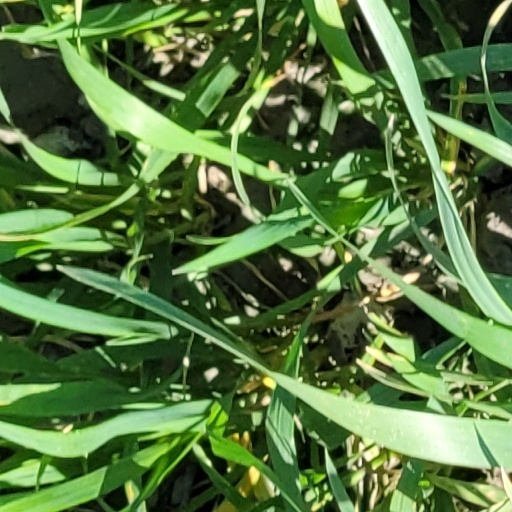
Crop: wheat